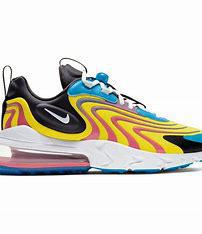
Brand: Nike
Model: Air Max 270 React ENG